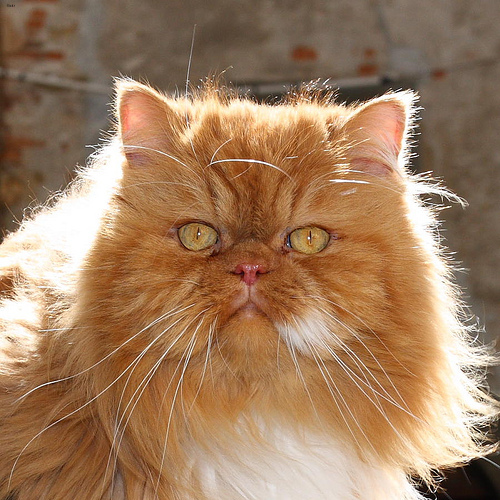
Animal: cat
Breed: persian